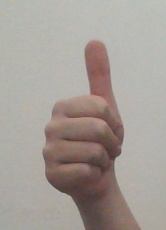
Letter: aleff